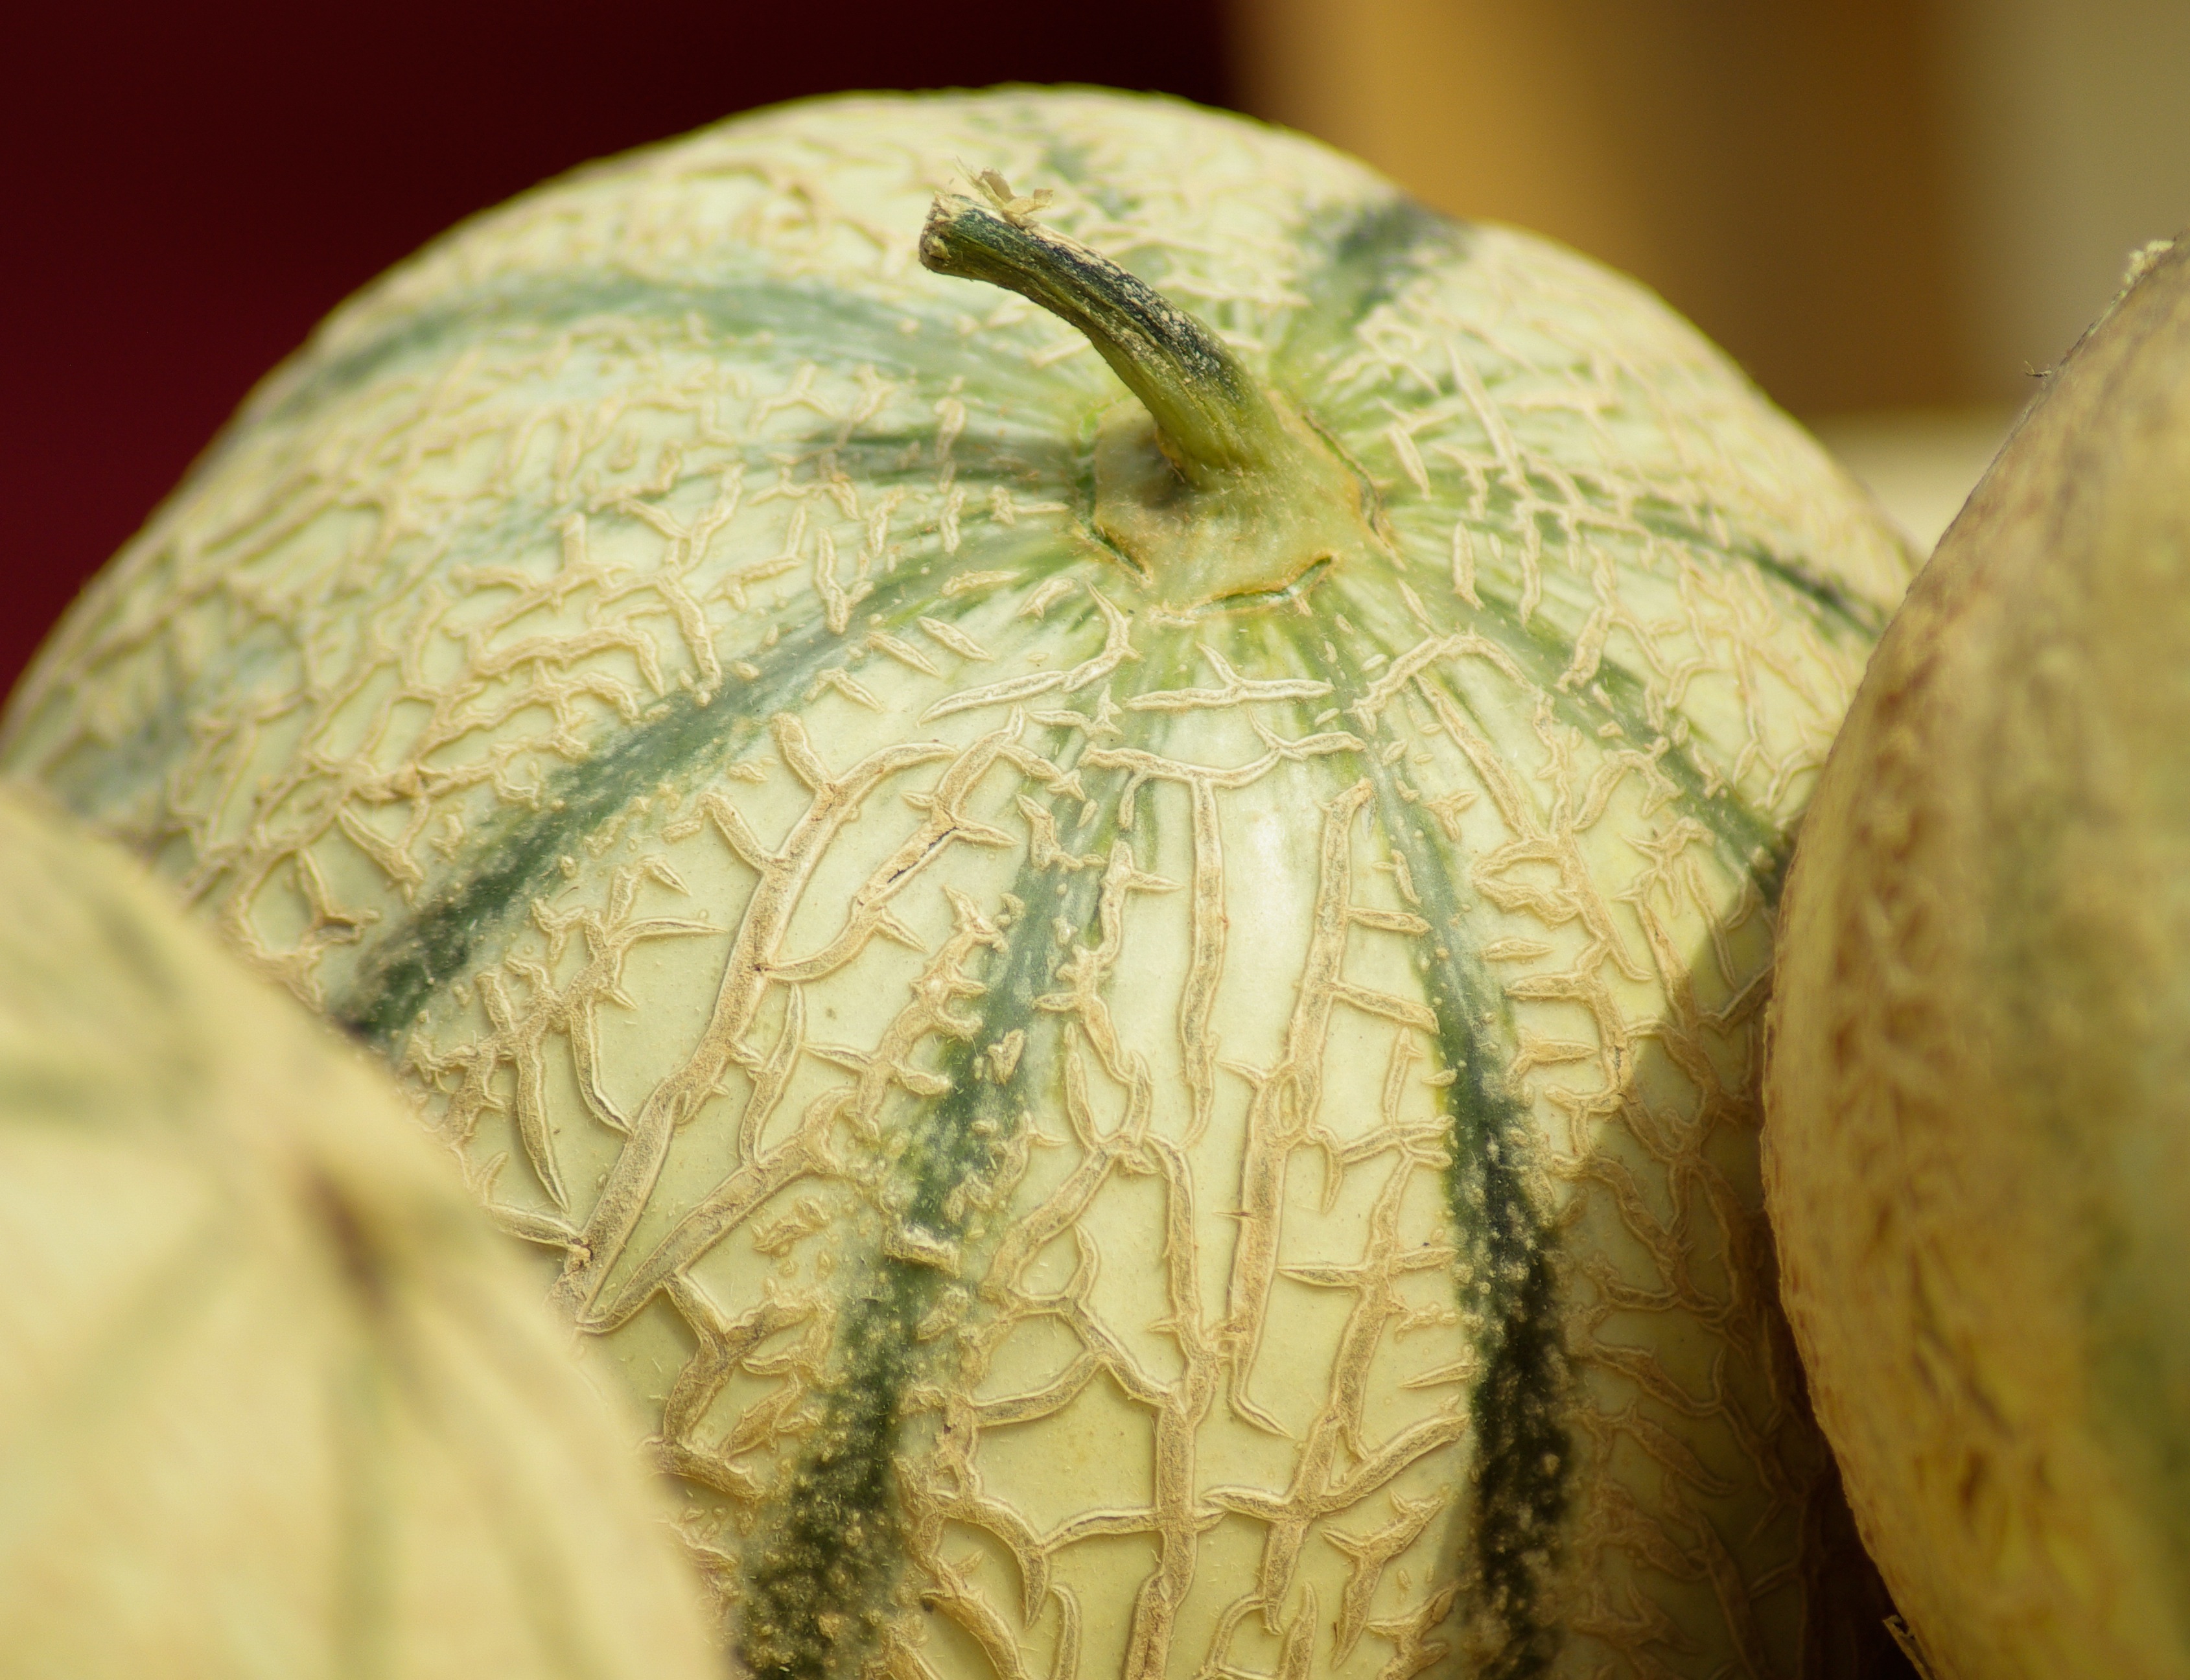
plant, fruit, flower, france, food, produce, vegetable, market, gourd, close up, melons, carving, cucurbita, macro photography, flowering plant, winter squash, land plant, cucumber gourd and melon family